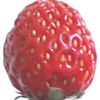
Label: strawberry